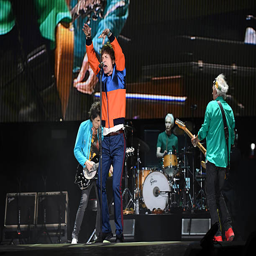
blues artists perform at festival .